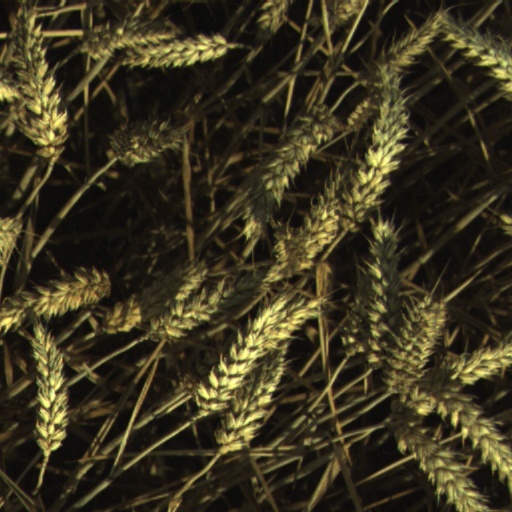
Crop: wheat